Click chemistry

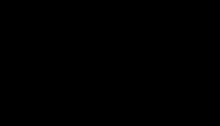
Unnatural Amino Acids

Methods for the incorporation of click reaction partners into systems in and ex vivo contribute to the scope of possible reactions. The development of unnatural amino acid incorporation by ribosomes has allowed for the incorporation of click reaction partners as unnatural side groups on these unnatural amino acids. For example, an UAA with an azide side group provides convenient access for cycloalkynes to proteins tagged with this "AHA" unnatural amino acid. In another example, "CpK" has a side group including a cyclopropane alpha to an amide bond that serves as a reaction partner to tetrazine in an inverse diels-alder reaction.